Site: brandenburg
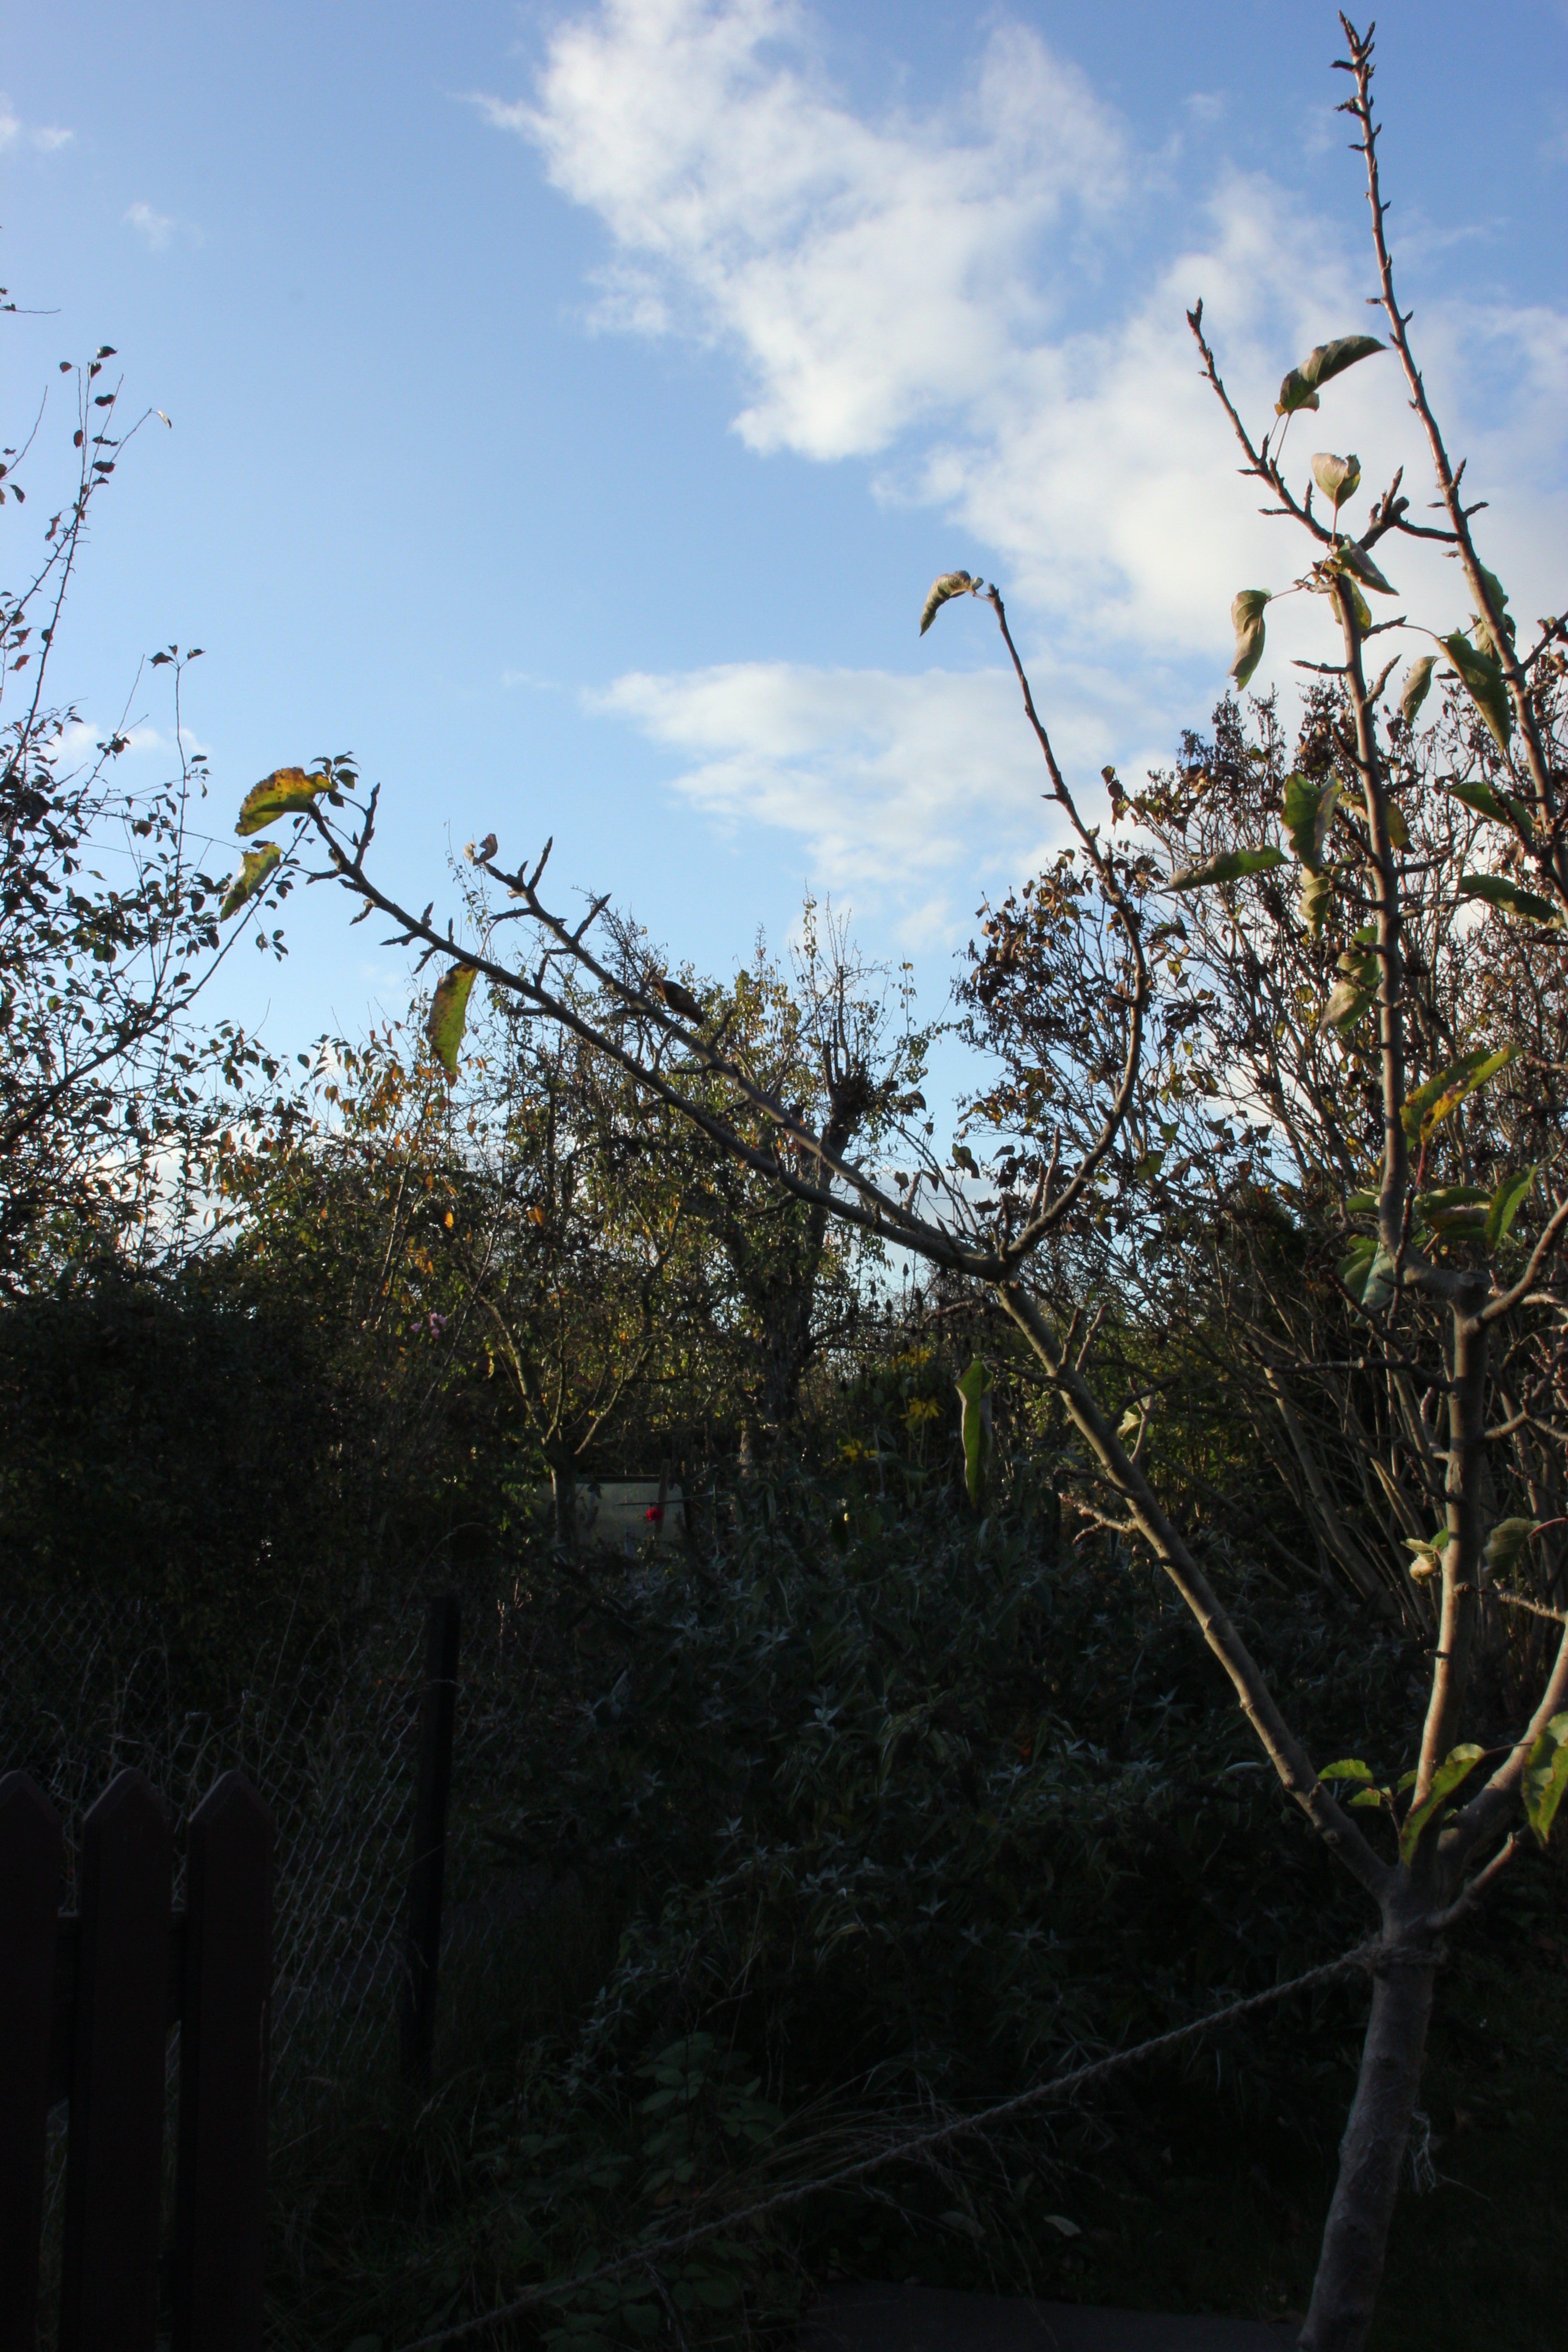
Growth stage (BBCH 91): Senescence, beginning of dormancy